National Emergency Command Post Afloat

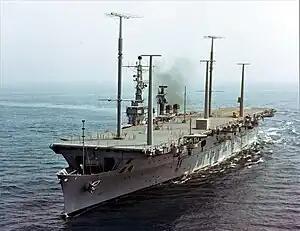
USS "Wright" as CC-2 off Southern California in September 1963

In October 1961, the Joint Chiefs of Staff approved the NECPA plan, directing initial operating capability (IOC) by 1 March 1962. United States Atlantic Command converted the cruiser in March 1962, and the light carrier in 1963 for NECPA duties. The United States Navy began alternating the ships in mid-1964, to keep one at sea and the other in port at any time. The "Northampton" was marginally upgraded for NECPA duties, since it was due for replacement; however, the "Wright" was modified to hold the National Command Authorities for indefinite periods.